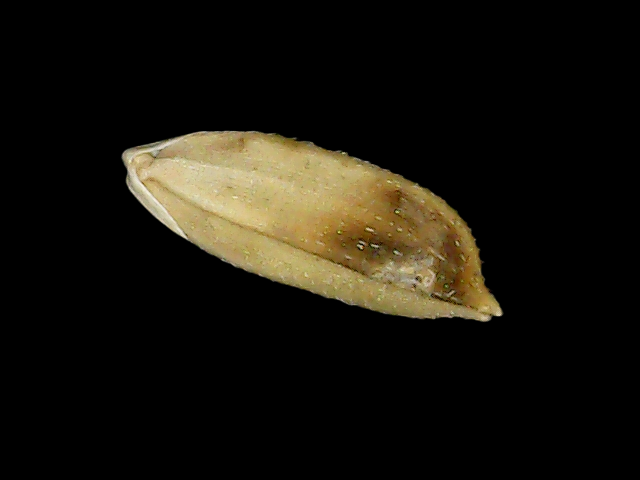
Rice variety: Bd30